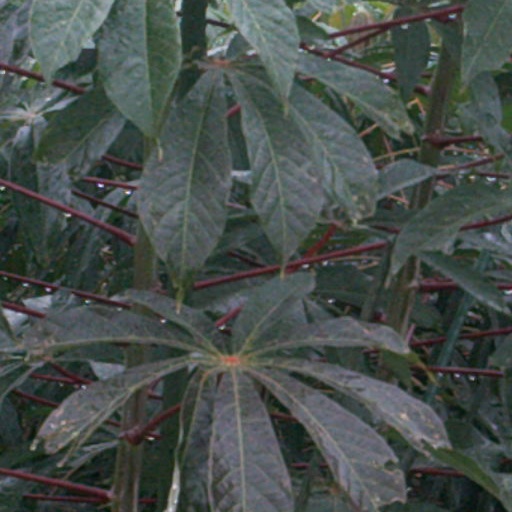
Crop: cassava